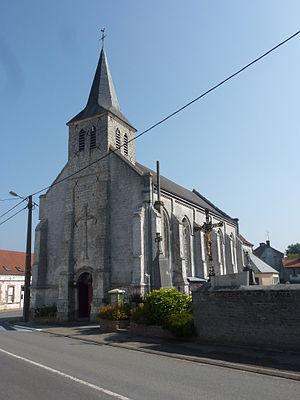
Bonningues-lès-Ardres est une commune française située dans le département du Pas-de-Calais en région Hauts-de-France.